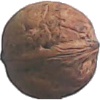
Label: Walnut 1